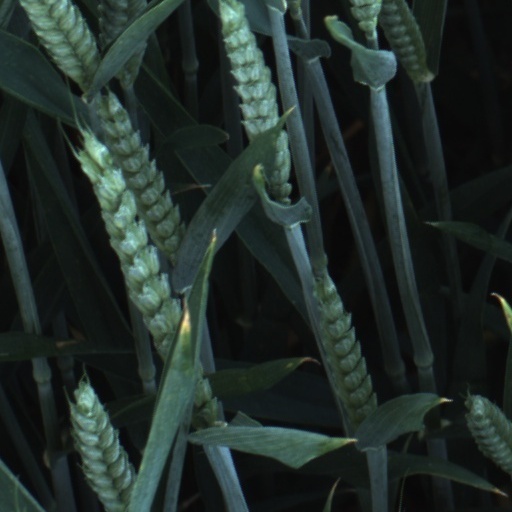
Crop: wheat